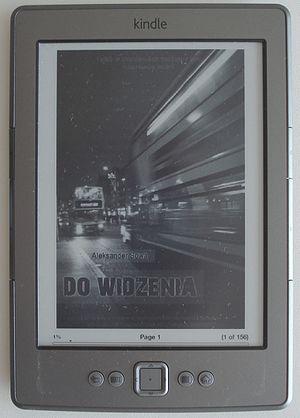
L'Amazon Kindle est une gamme de liseuse commercialisée par Amazon.com qui permet aux utilisateurs d’acheter et de lire des livres électroniques, mais aussi des journaux, des magazines et d’autres médias numériques depuis le Kindle Store. Le premier modèle est lancée le 19 novembre 2007 par Jeff Bezos, aujourd'hui la marque est devenu la référence du marché, possède une gamme de produit et est décliné en application pour système Android et IOS. En mars 2018, le Kindle Store proposait plus de six millions de livres électroniques.